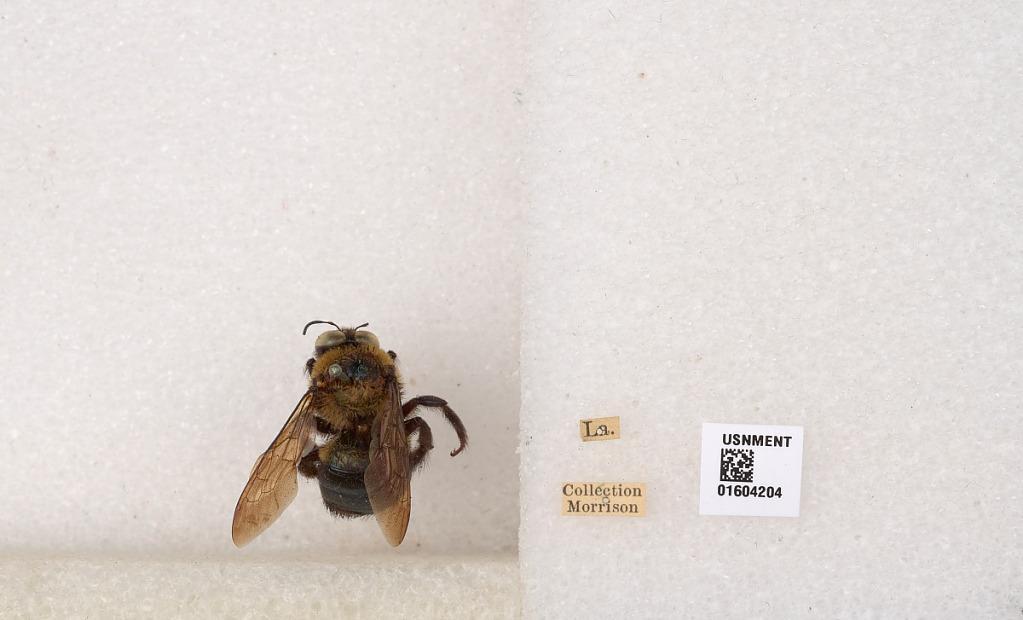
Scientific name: Xylocopa (Xylocopoides) virginica virginica (Linnaeus)